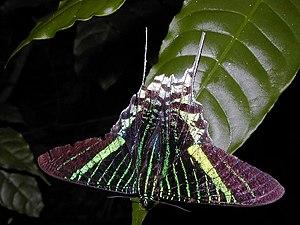
Urania sur une feuille. Détail
Le Chinois vert est une espèce de lépidoptères américains de la famille des Uraniidae et de la sous-famille des Uraniinae.